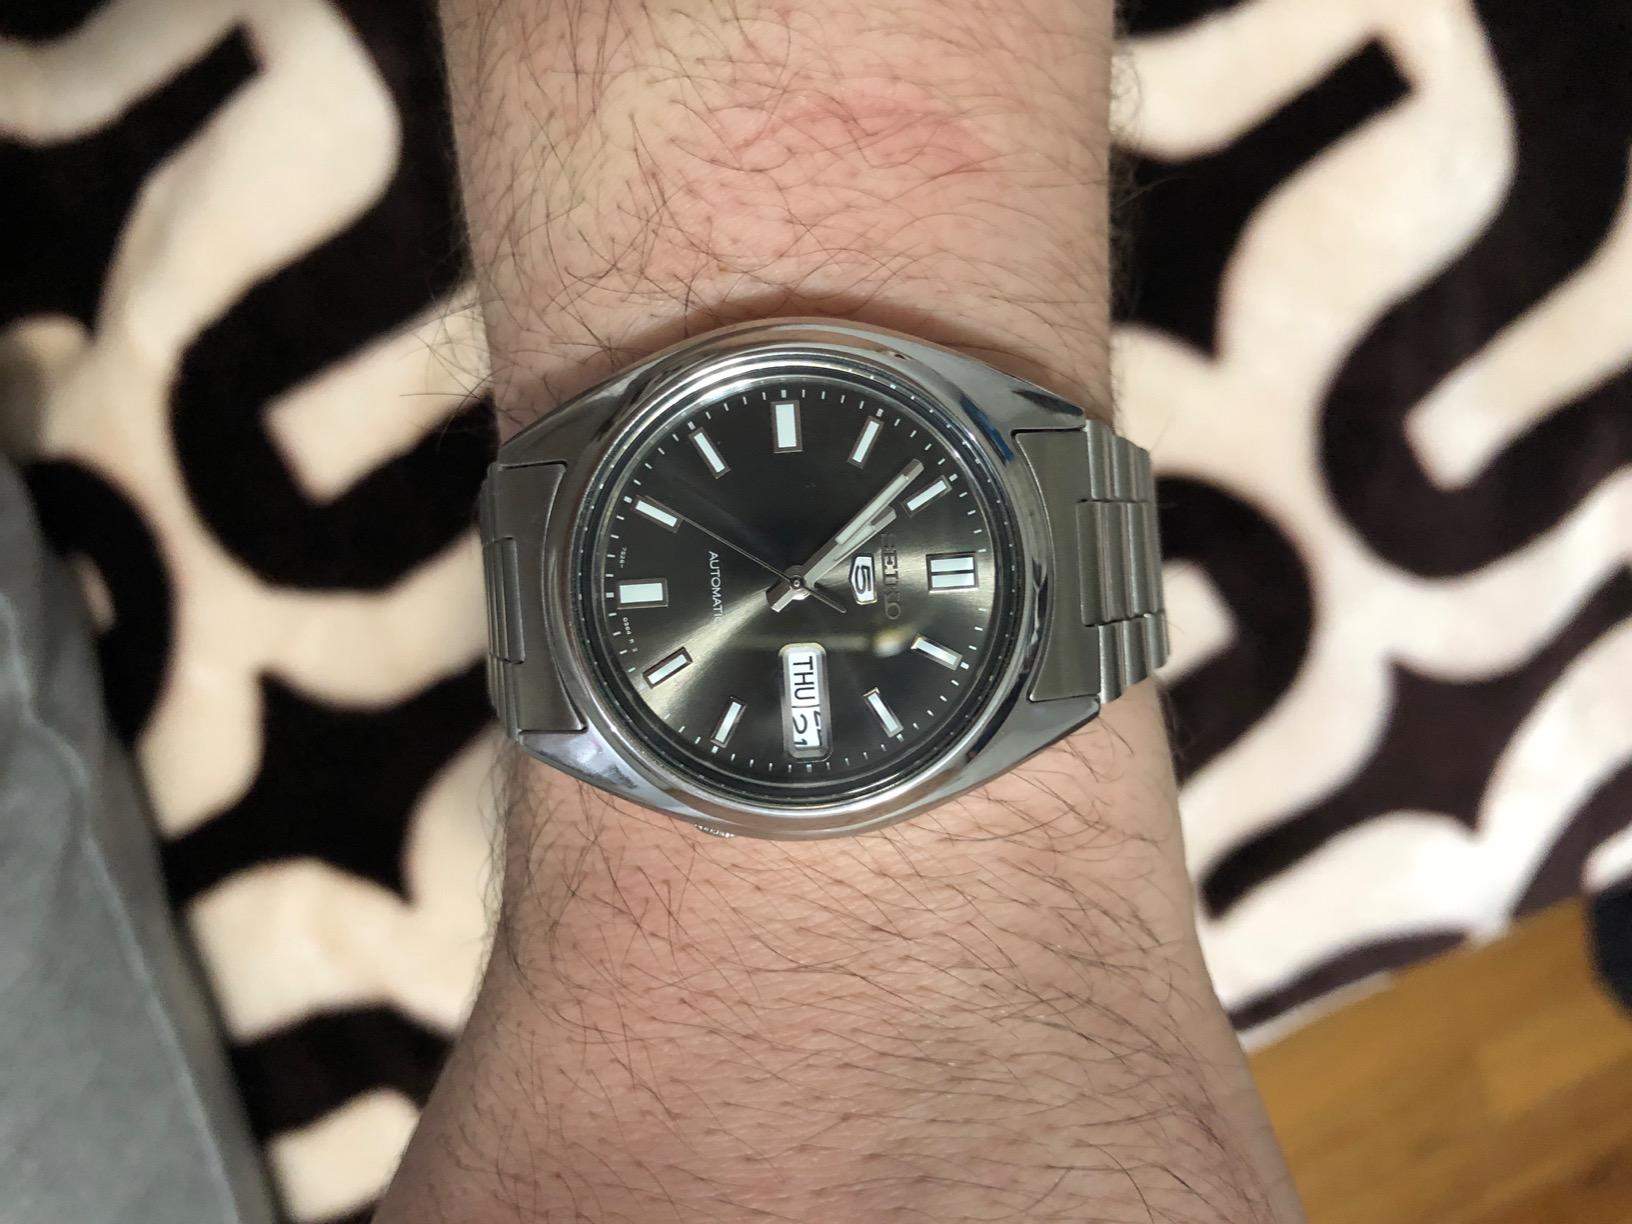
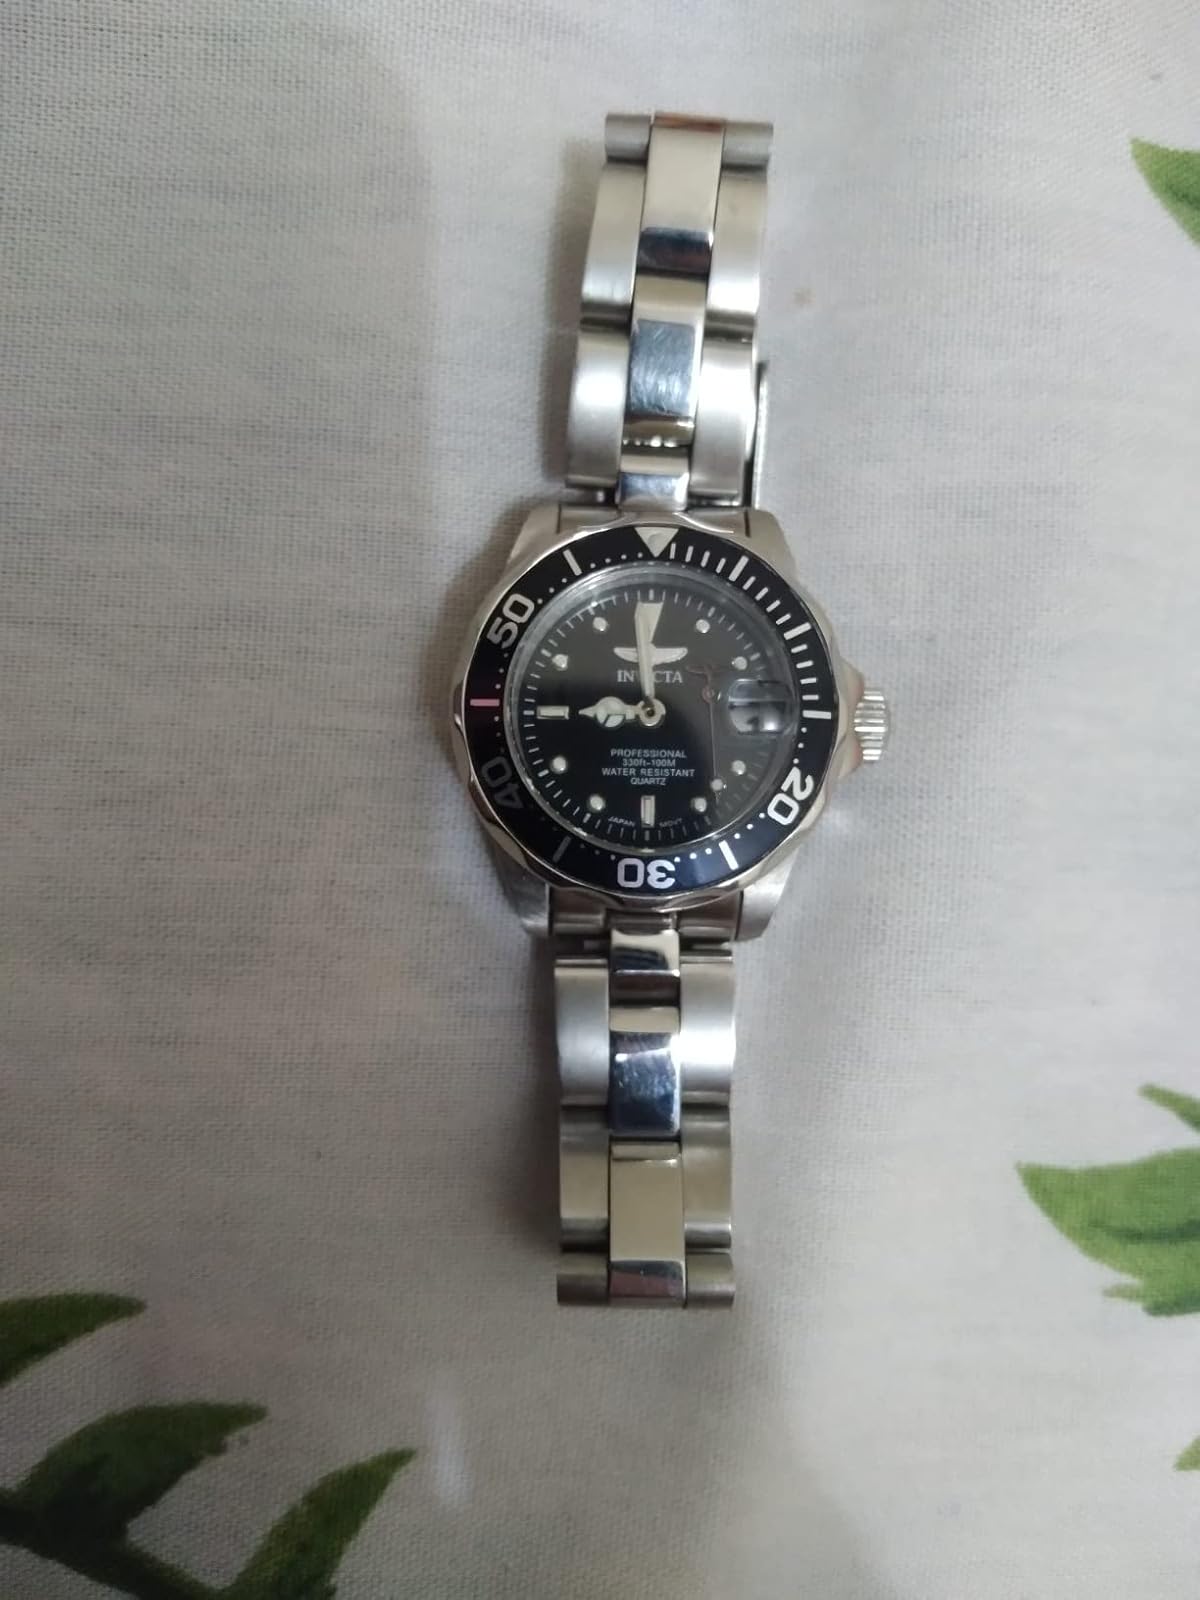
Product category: accessories_watch
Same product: no